Ivan Tsarevich

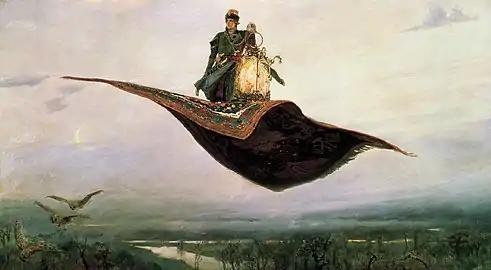
"The Flying Carpet" by Viktor Vasnetsov, 1880

Ivan Tsarevich ( or Иван-царевич) is one of the main heroes of Russian folklore, usually a protagonist, often engaged in a struggle with Koschei. Along with Ivan the Fool, Ivan Tsarevich is a placeholder name, meaning "Prince Ivan", rather than a definitive character. "Tsarevich" is a title given to the sons of tsars.